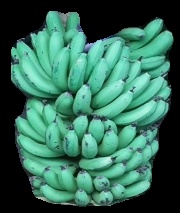
Variety: pachbale
Grade: grade1